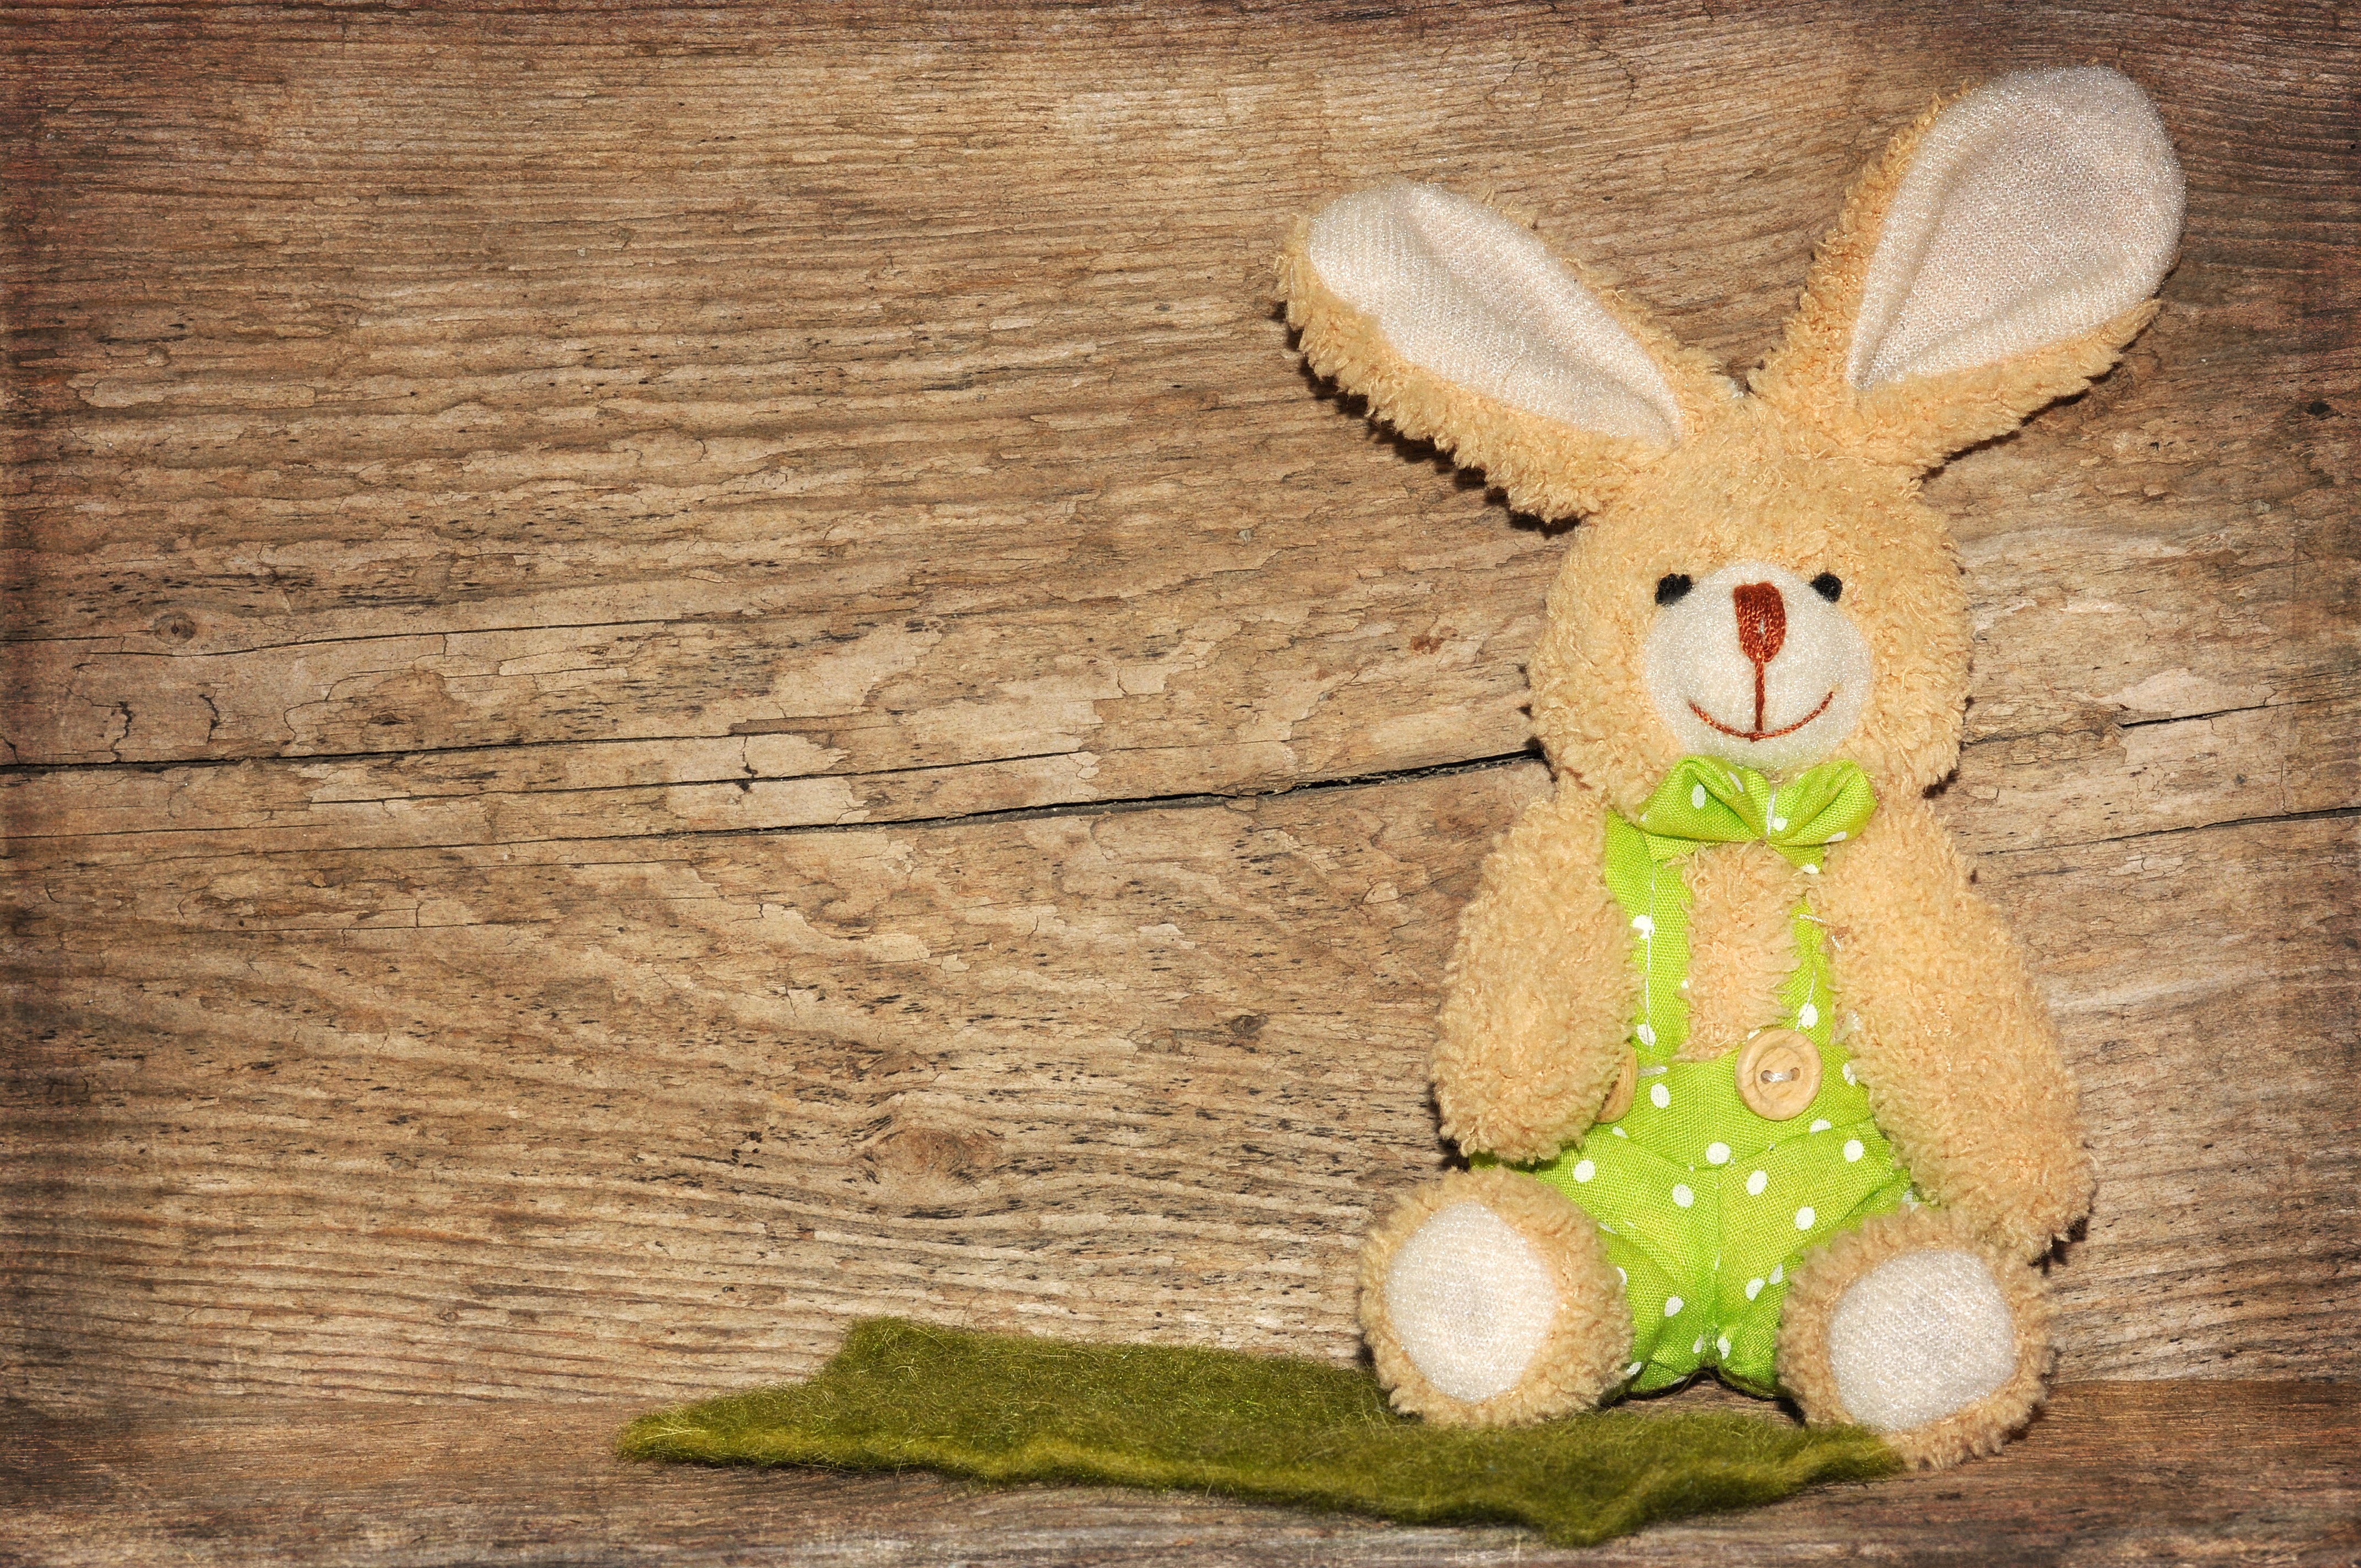
wood, rabbit, background, easter bunny, text freedom, retro look, stuffed toy, fabric bunny, rabits and hares